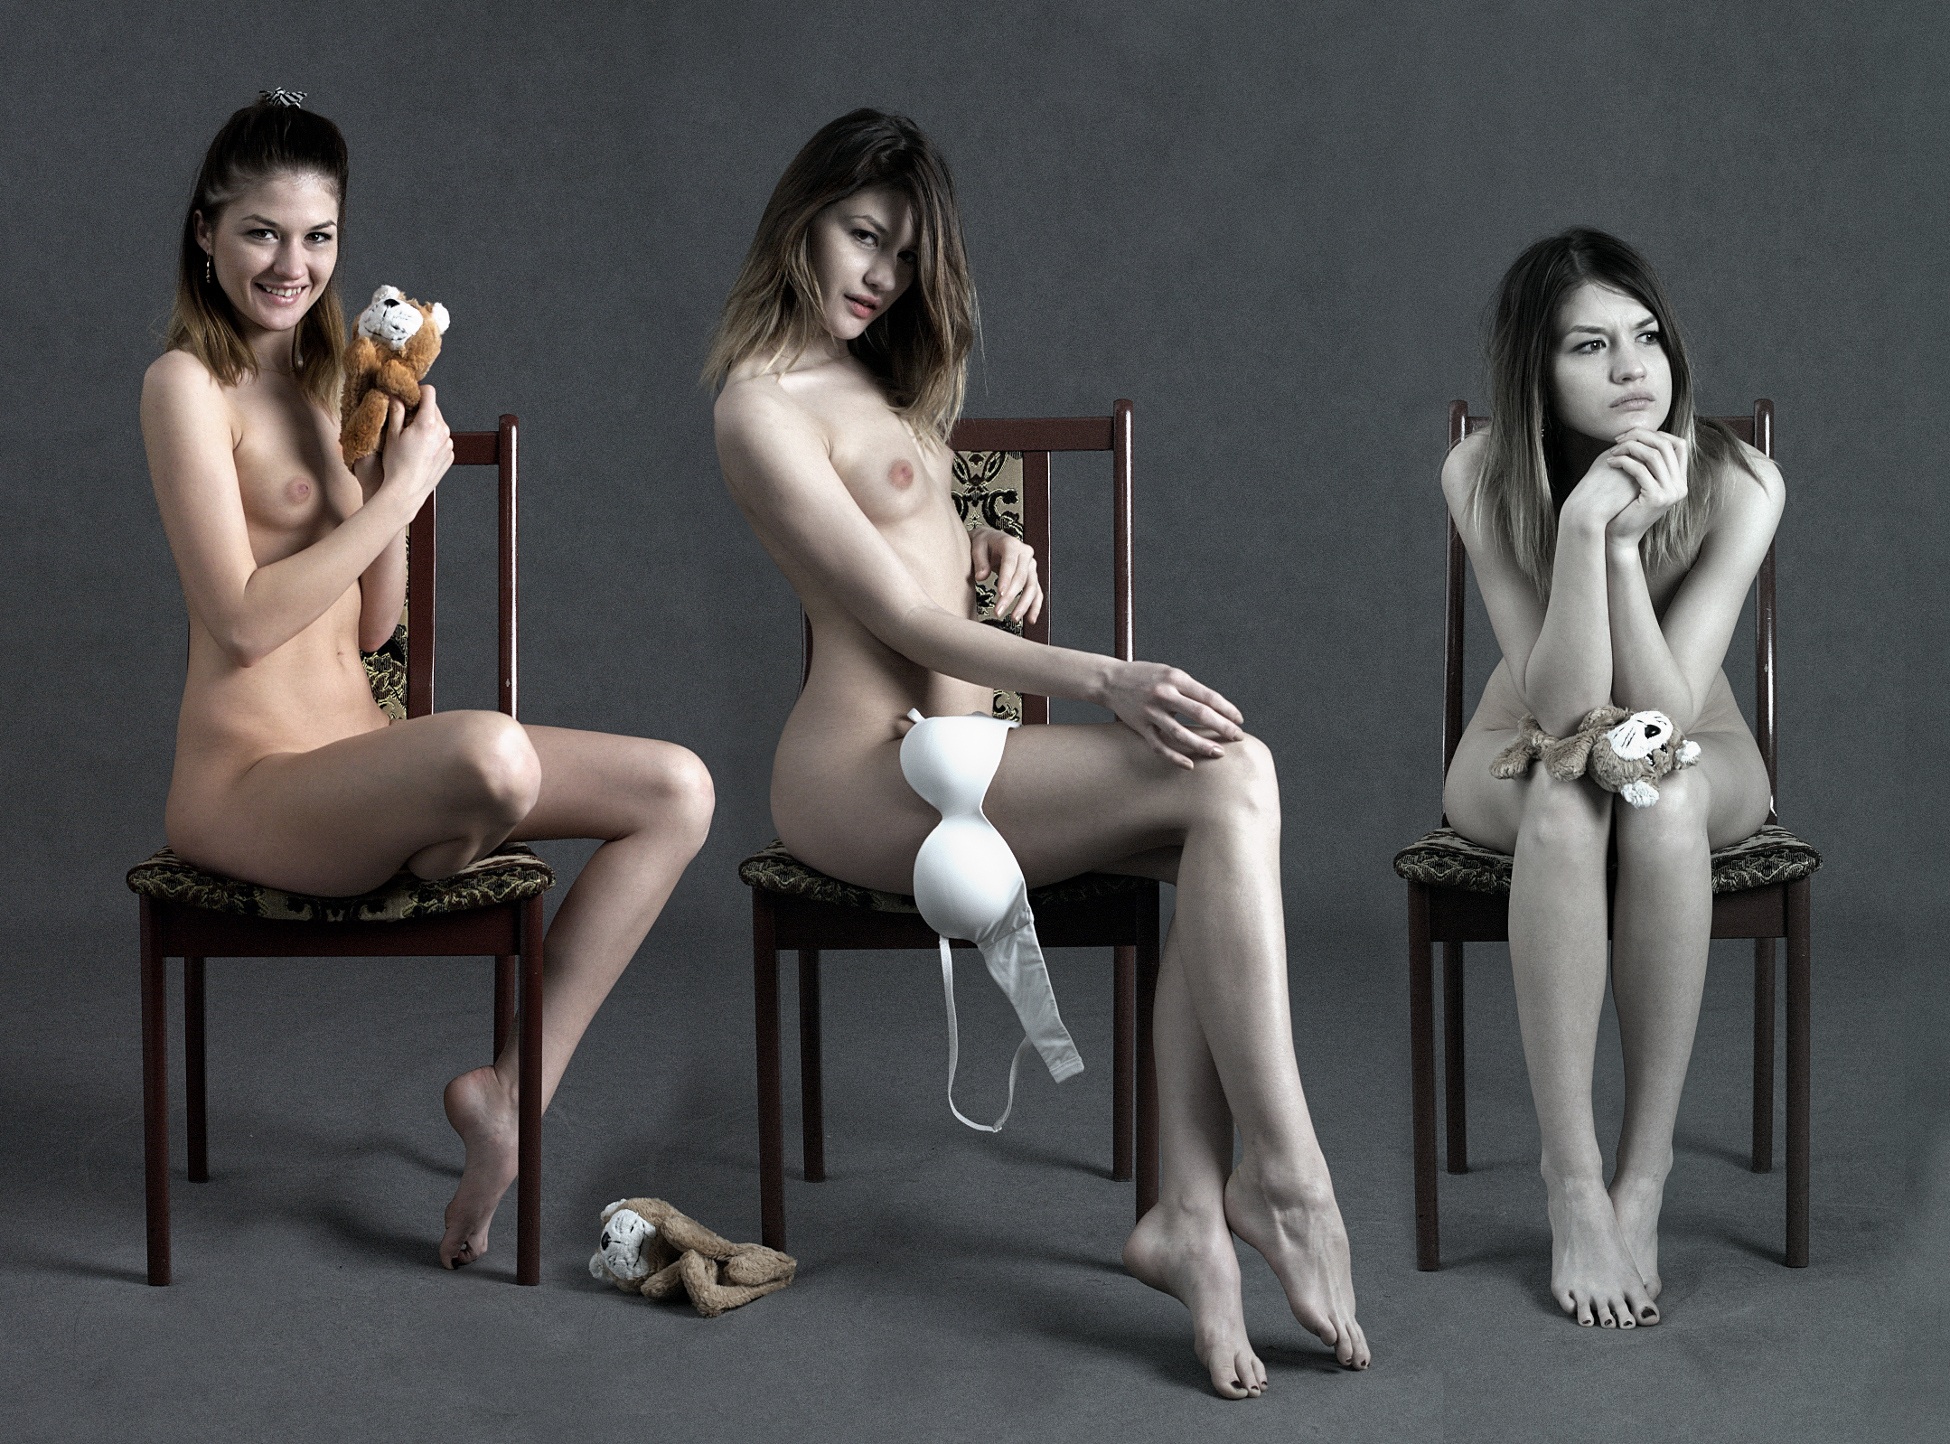
leg, sadness, youth, sitting, temptation, childhood, cycle, life, human body, mannequin, girls, women, joy, change, emotions, vanishing, cartoon, old age, photo shoot, the act of, thoughtfulness, sense, variability, theater of life, human positions, art model, supermodel